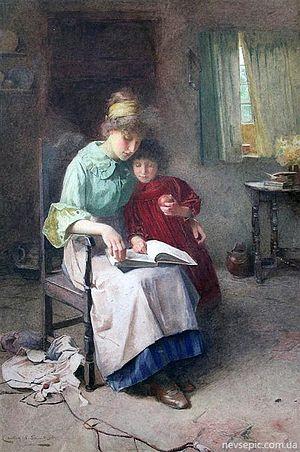
L'intelligence humaine est caractérisée par plusieurs aptitudes, surtout cognitives, qui permettent à l'individu humain d'apprendre, de former des concepts, de comprendre, d'appliquer la logique et la raison. Elle comprend la capacité à reconnaître des tendances, comprendre les idées, planifier, résoudre des problèmes, prendre des décisions, conserver des informations, et utiliser la langue pour communiquer.